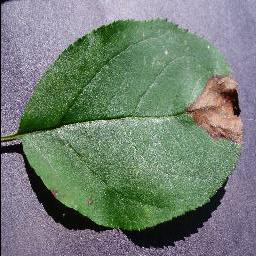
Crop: apple
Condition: black_rot